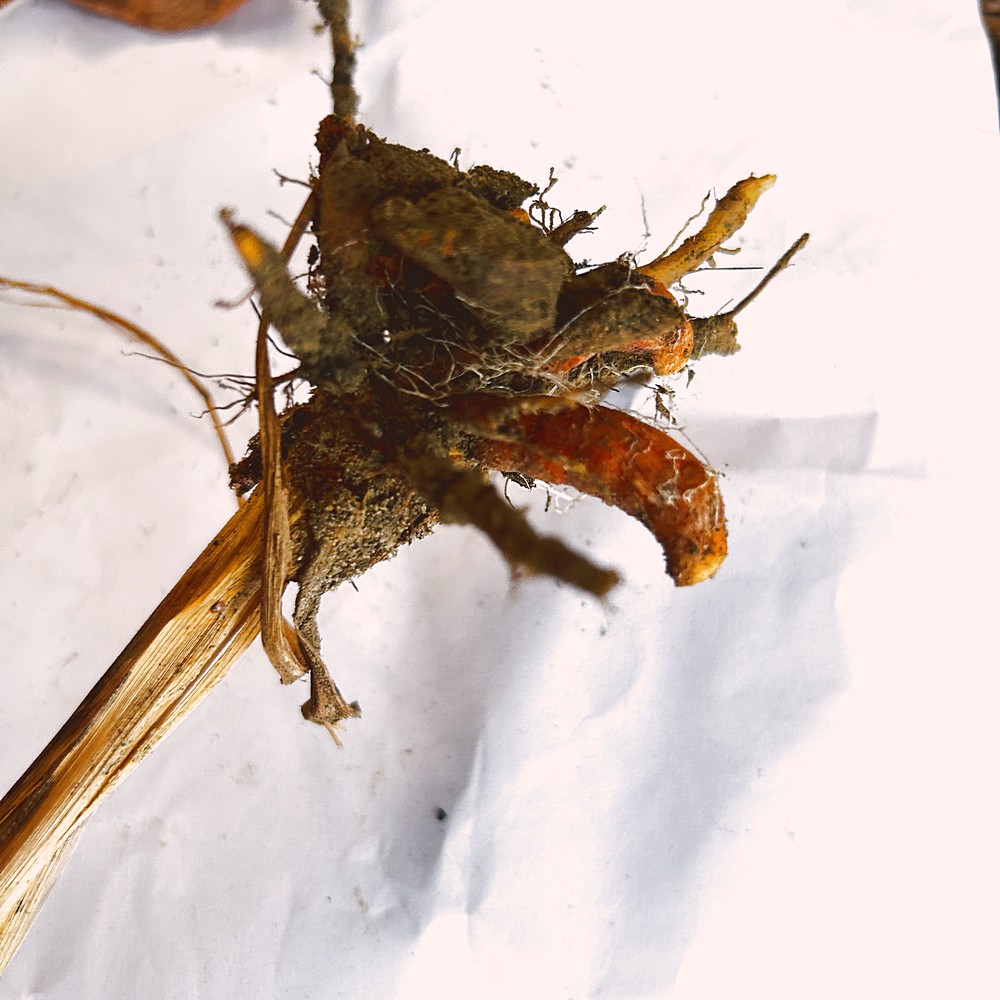
Label: Rhizome Disease Root